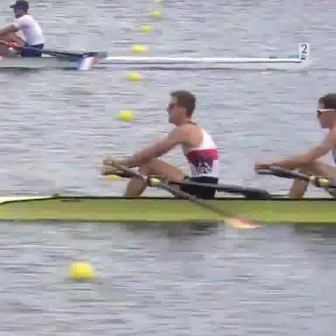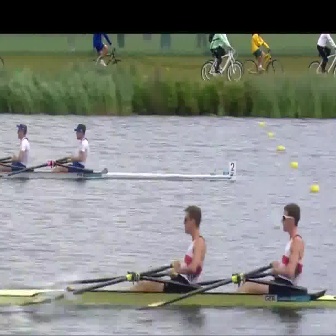
  Please identify the target specified by the bounding box [99,89,221,211] in the first image and locate it in the second image. Return the coordinates in [x_min,y_min,x_max,y_max] format.
Answer: [112,205,206,299]